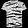
Label: T - shirt / top